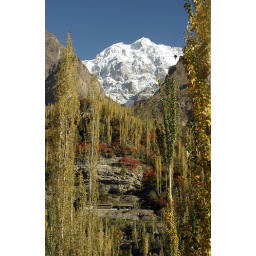
Ultar Peak 7378 m Wearing golden bridel dress in Autumn